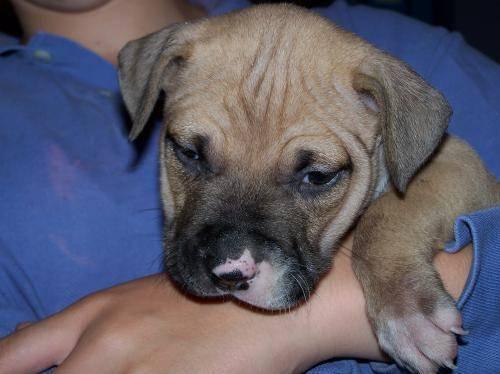
dog